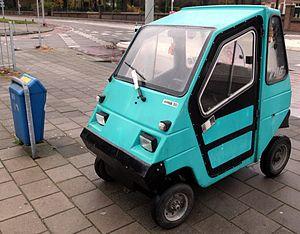
Une voiture dite sans permis ou « voiturette » ou parfois micro-voiture ou rarement voiture-œuf est un véhicule carrossé à moteur dont la réglementation est similaire ou dérivée de celle de la catégorie des cyclomoteurs notamment en ce qui concerne le permis de conduire. En fonction de la législation nationale, la conduite peut ne pas nécessiter de permis de conduire automobile obligatoire. Les caractéristiques techniques ne répondent pas au standard européen d'une voiture de tourisme ; en particulier pour les normes de sécurité : absence d'obligation d'ABS, d'airbag, d'ESP, de TPMS ou d'AEB ou de protection contre les chocs. Il s'agit le plus souvent d'un quadricycle à moteur, mais une voiturette peut être aussi un tricycle à moteur ou véhicule à trois roues.